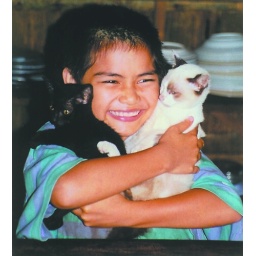
Her love, the black and white cat, children's home in Thailand